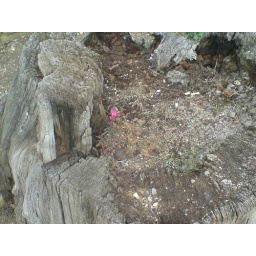
Lonesome flower in a tree trunk.